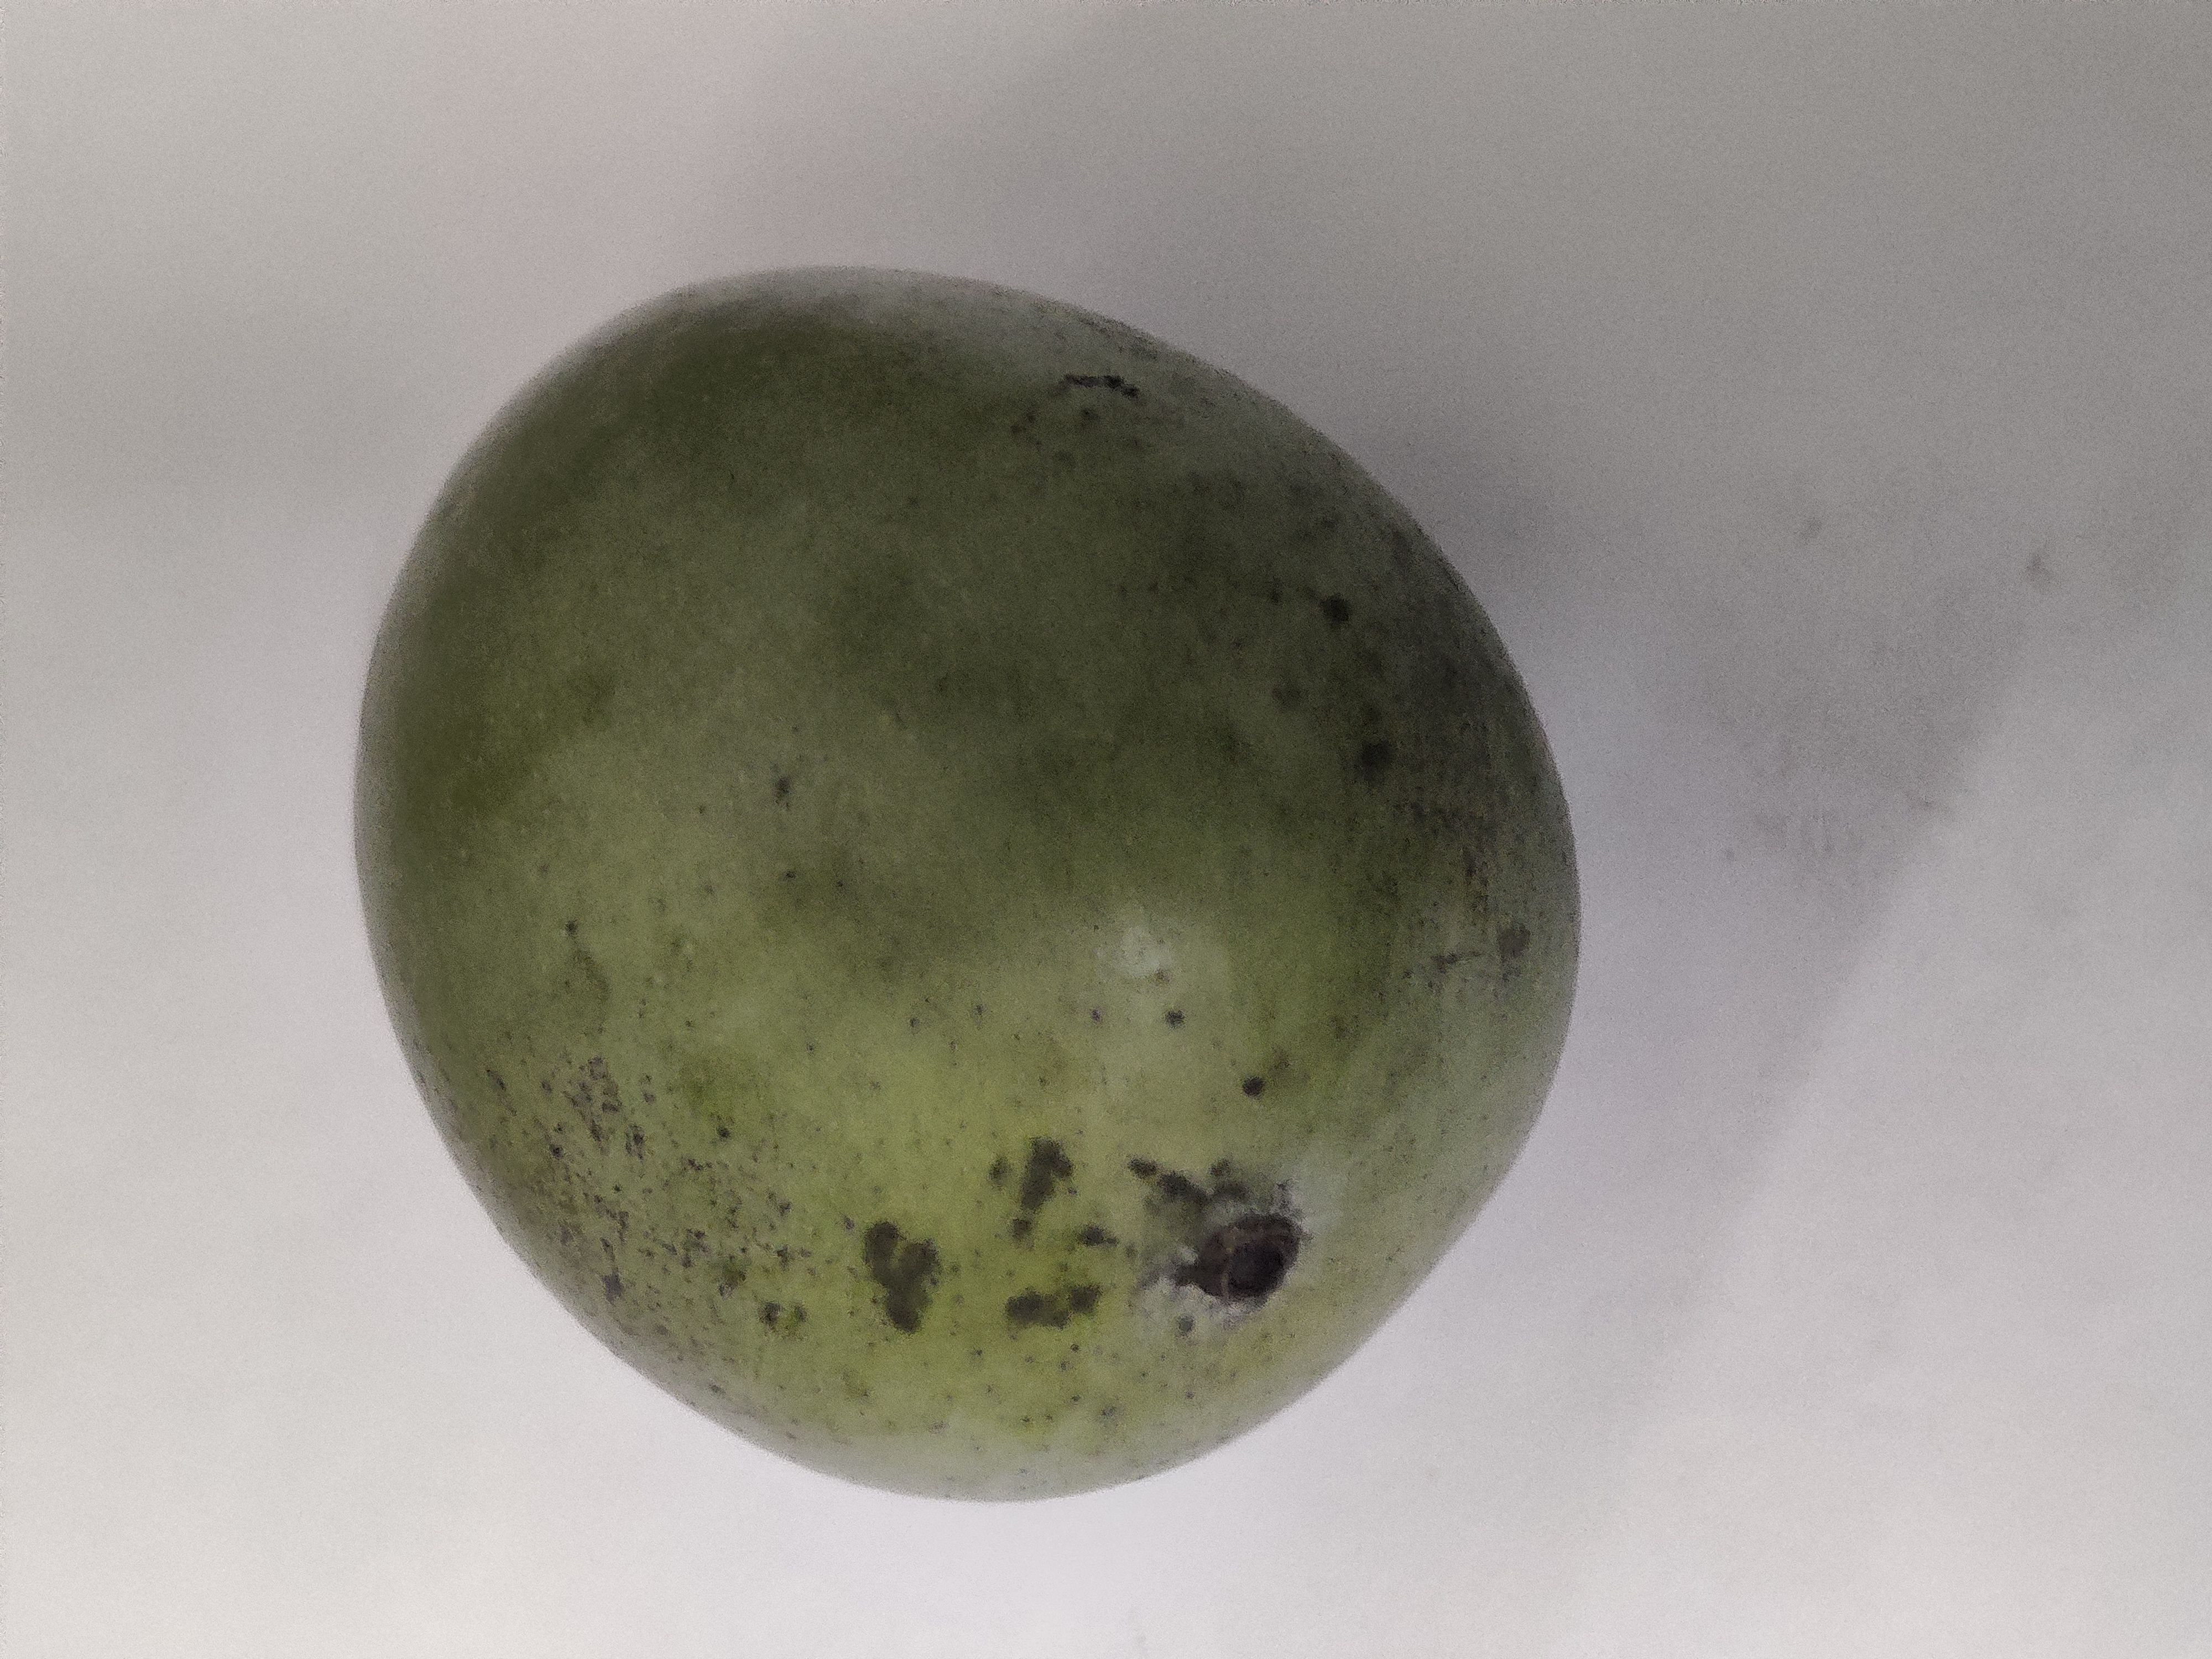
Fruit: mango
Grade: 1st-grade